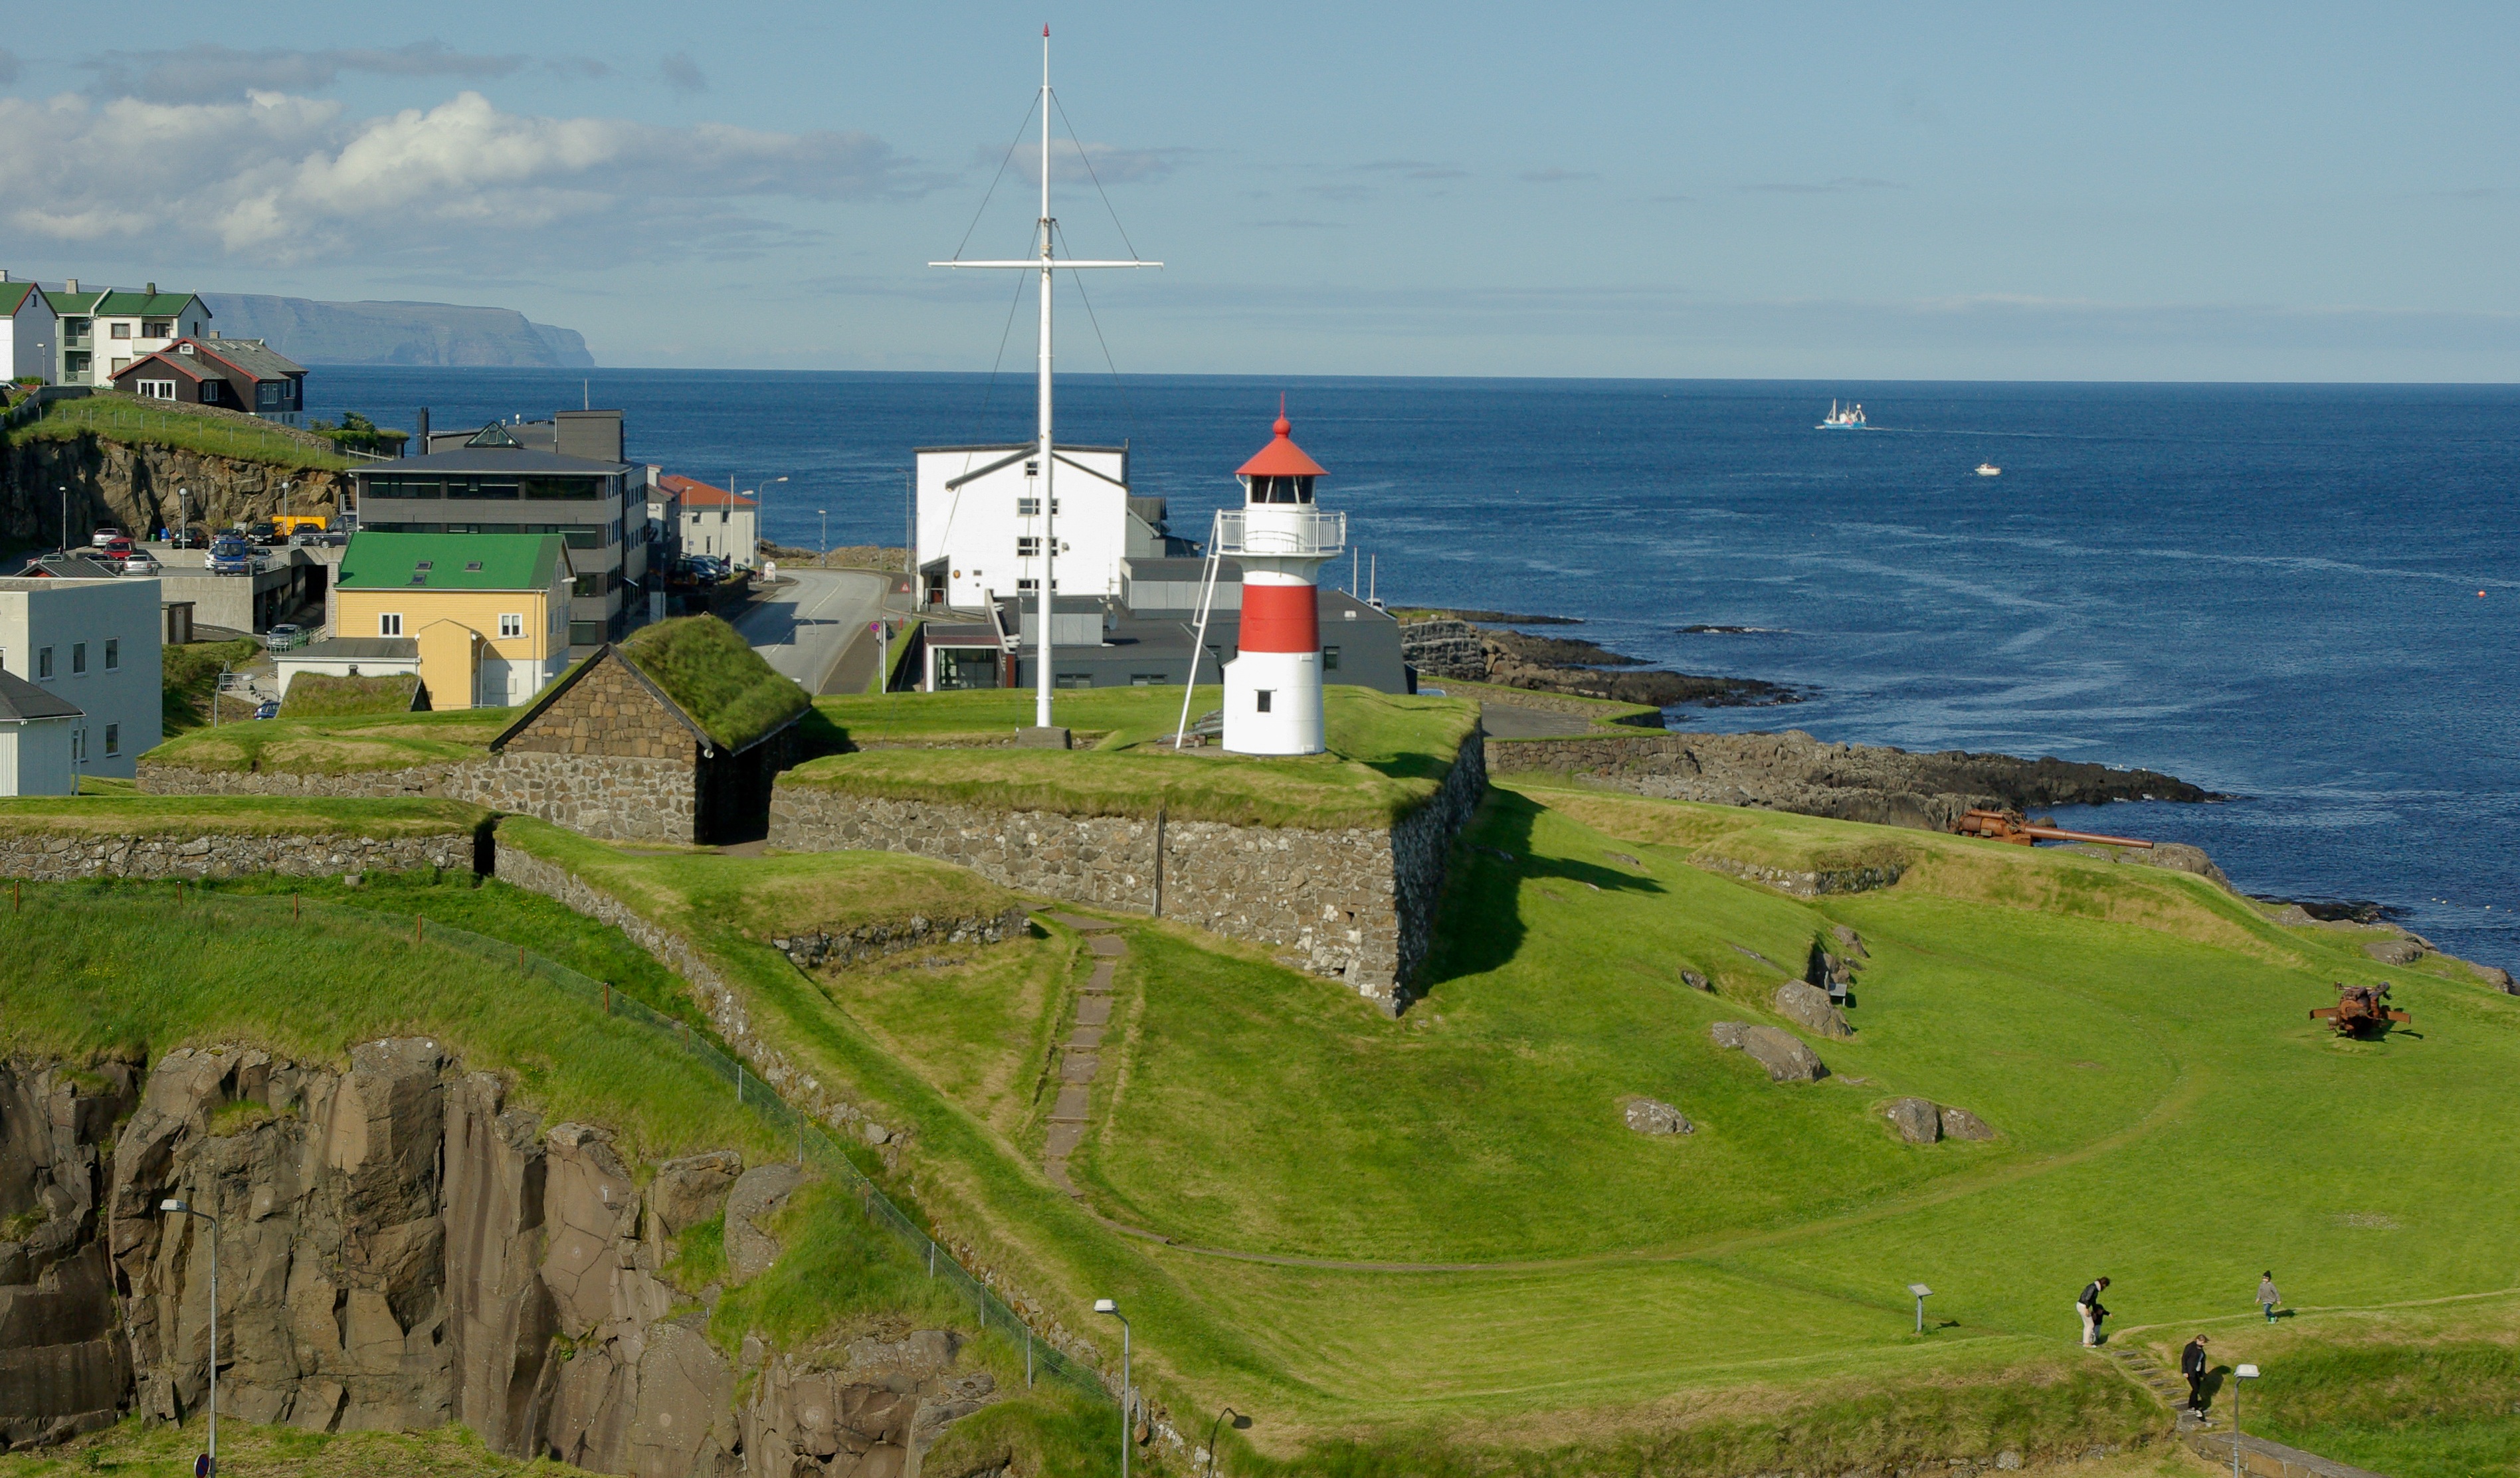
sea, coast, lighthouse, hill, cliff, tower, port, fortification, terrain, cape, faroes